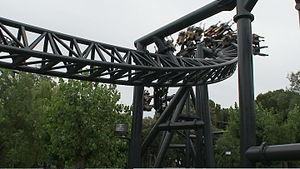
Tornado sont des montagnes russes inversées du parc Parque de Atracciones de Madrid, situé à Madrid, en Espagne. Elles ont ouvert le 23 mai 1999 et ont été construites par la société suisse Intamin. Tornado est du modèle Suspended Looping Coaster. Il n'existe qu'une seule autre attraction de ce modèle dans le monde, et elle ne fait pas le même parcours. Elle s'appelle aussi Tornado et se trouve au parc finlandais Särkänniemi.